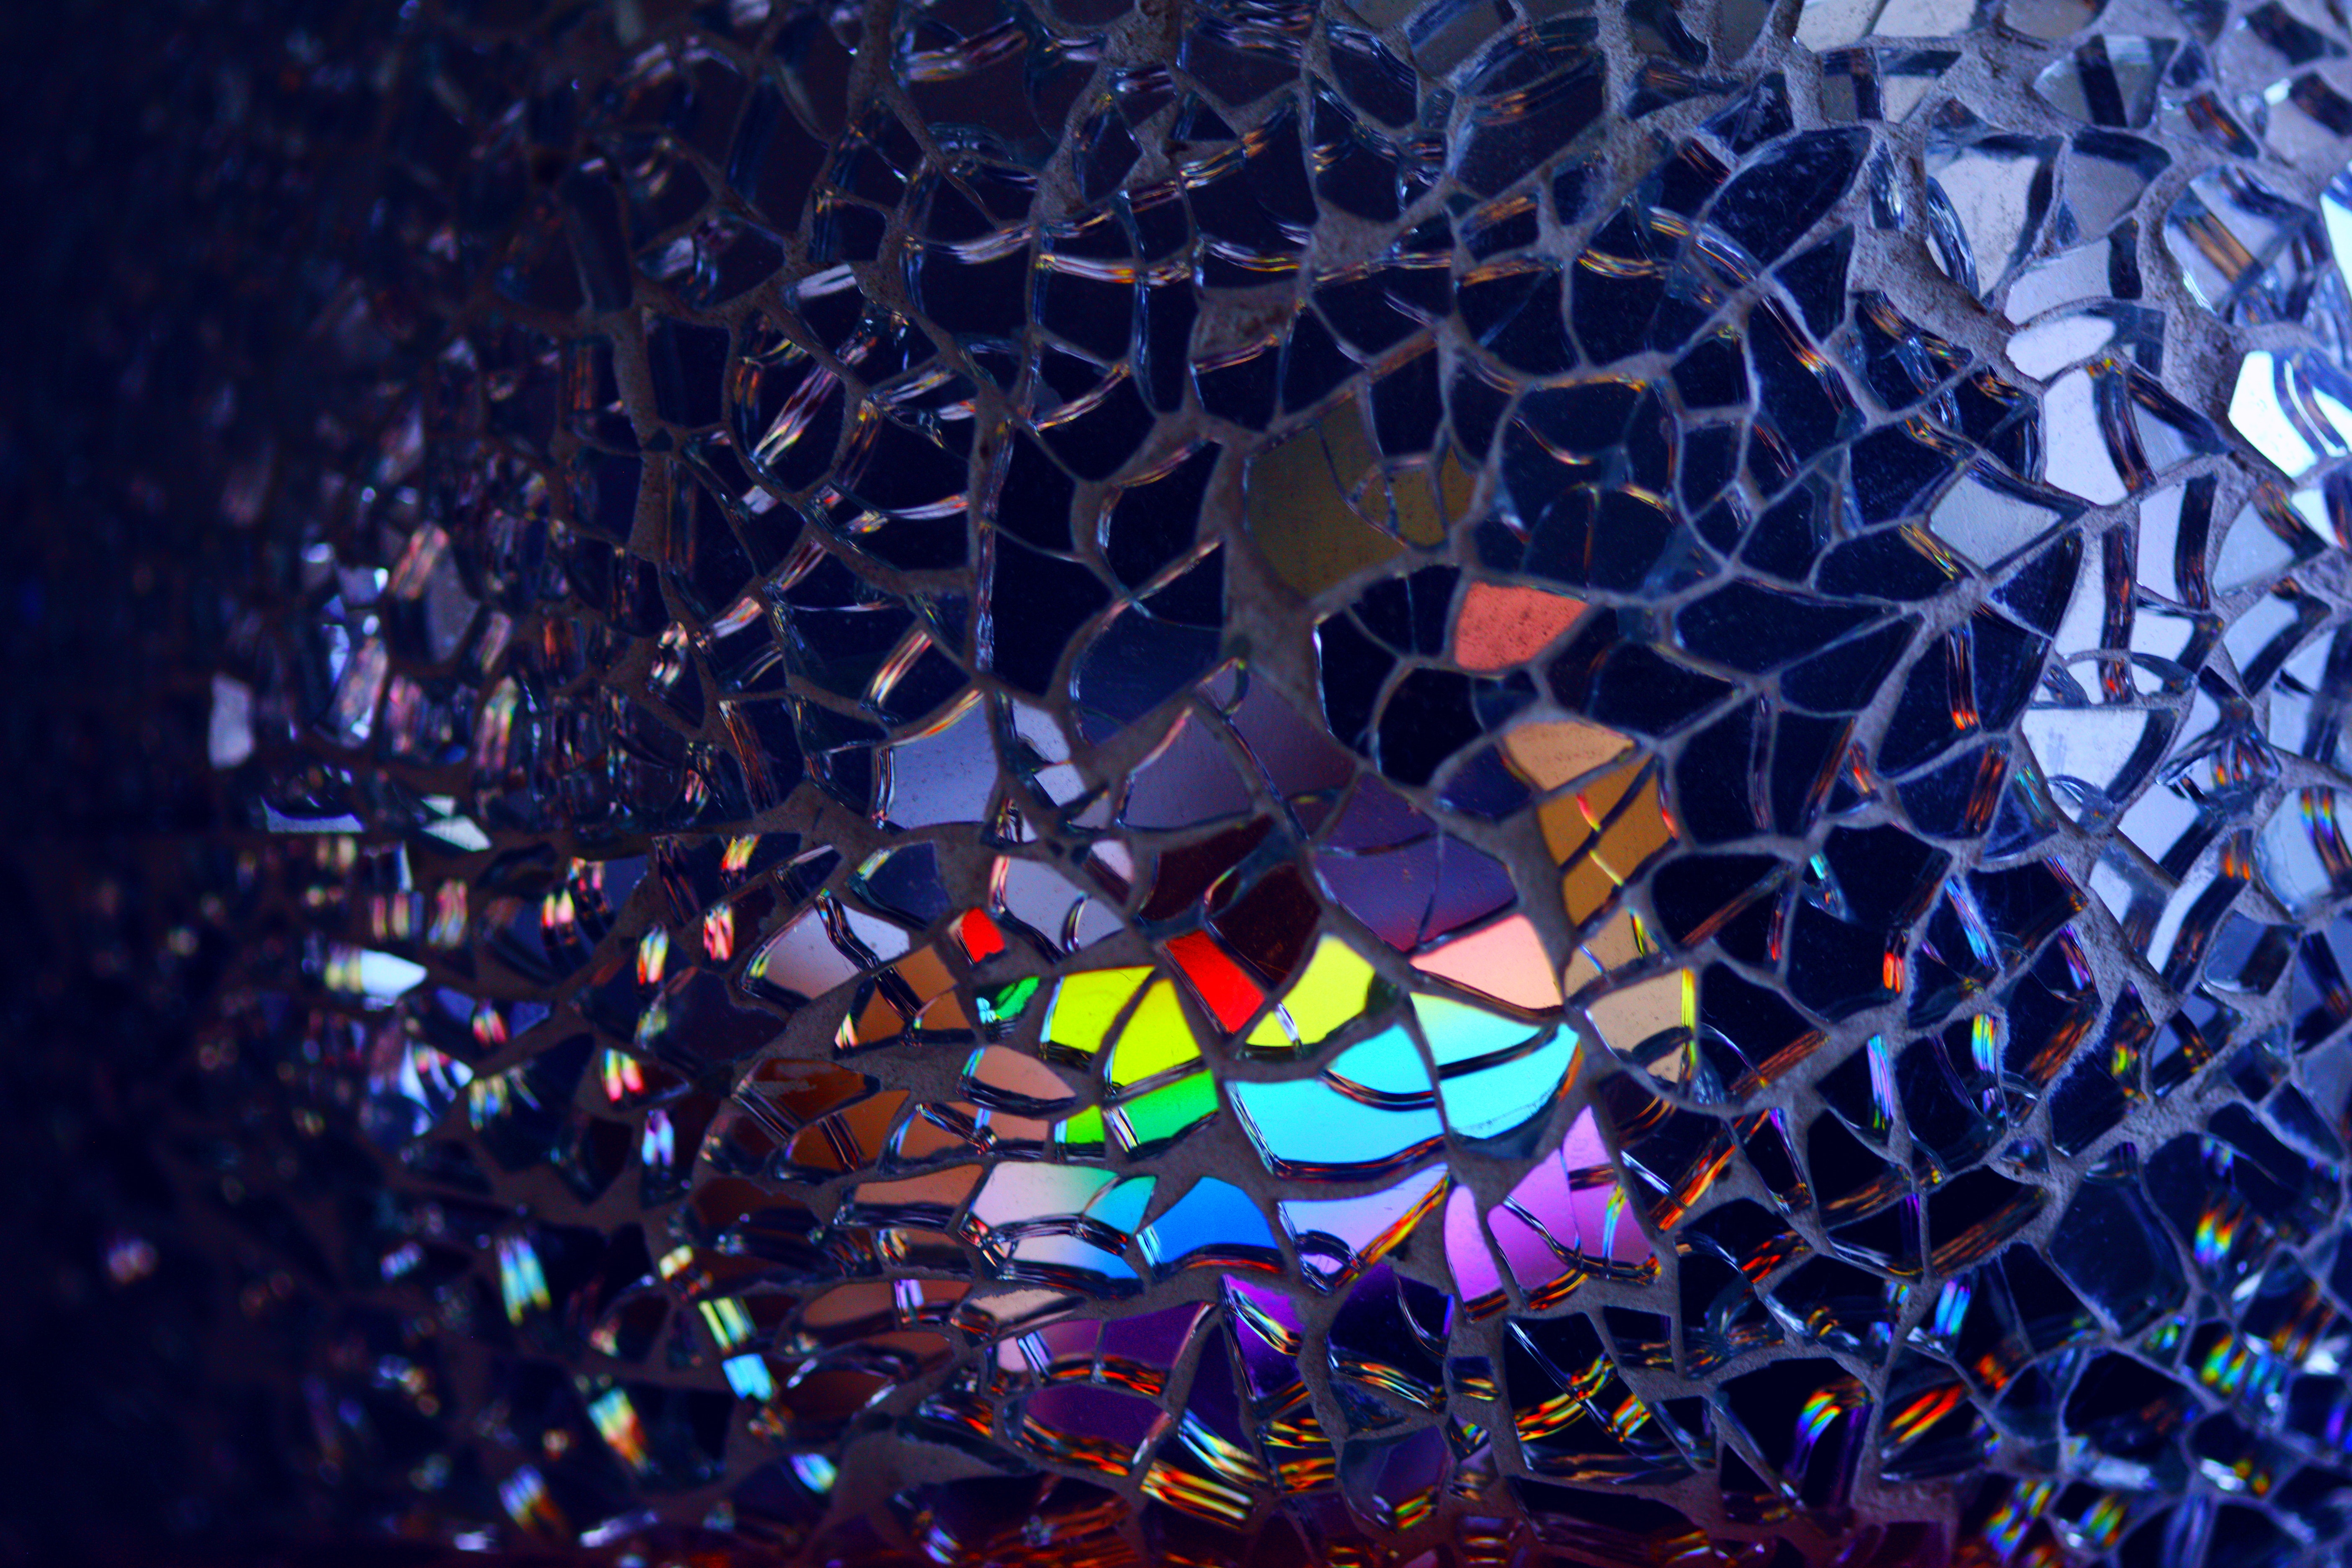
organism, art, marine biology, fractal art, computer wallpaper, glass, psychedelic art, window, graphics